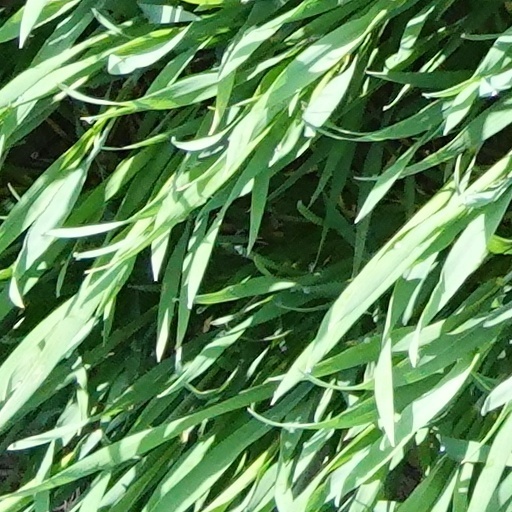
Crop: wheat